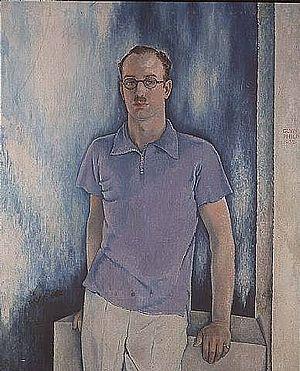
Henry Ludwig Mond, 2ᵉ baron Melchett est un homme politique, industriel et financier britannique.